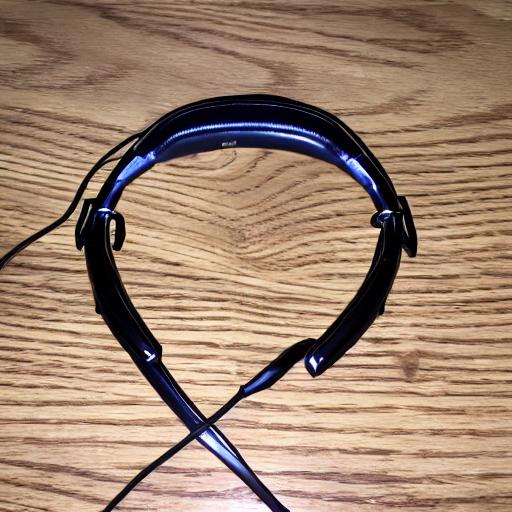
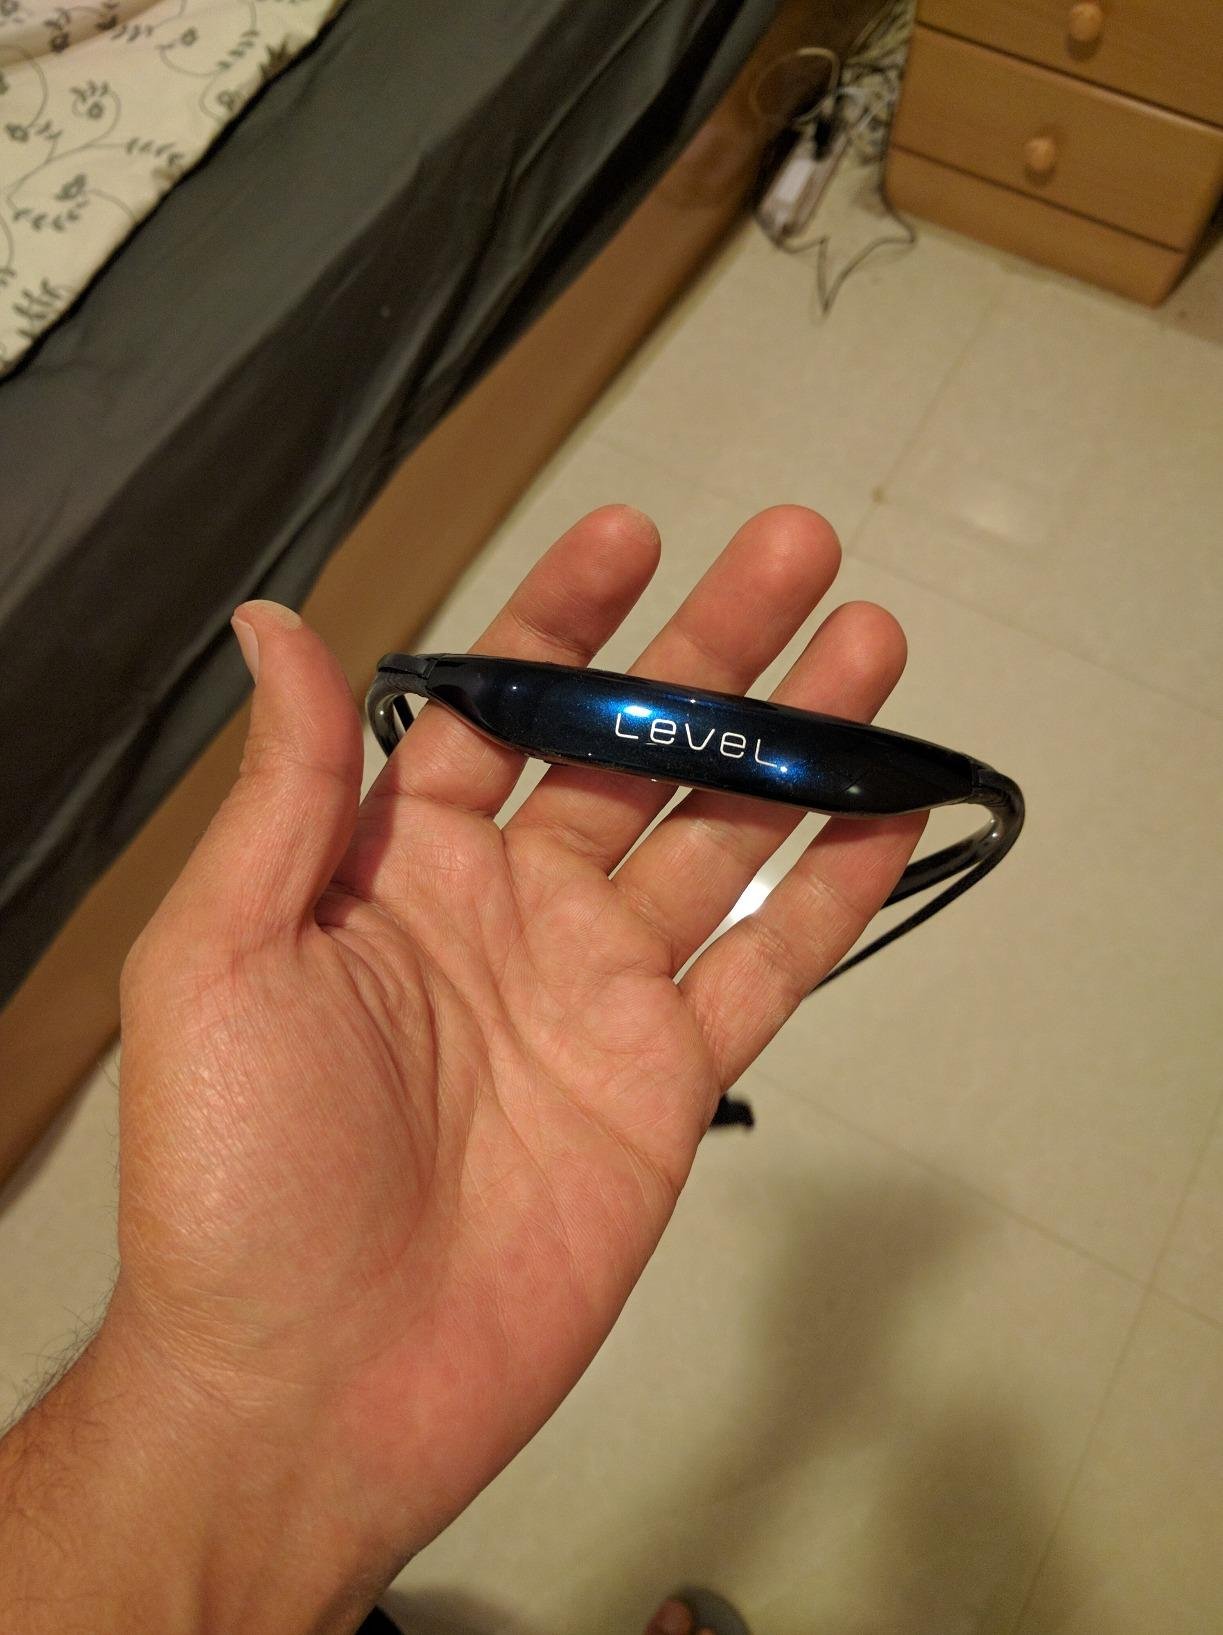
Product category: headphones
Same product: no